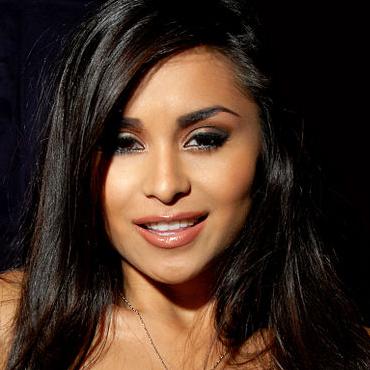
Age: 21